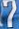
Number: 7